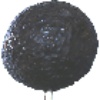
Label: avocado